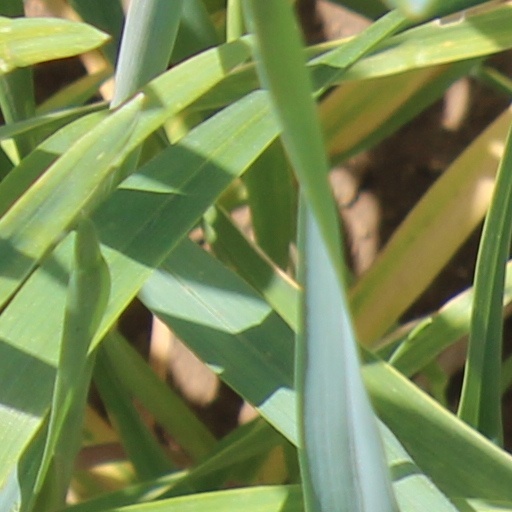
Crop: wheat